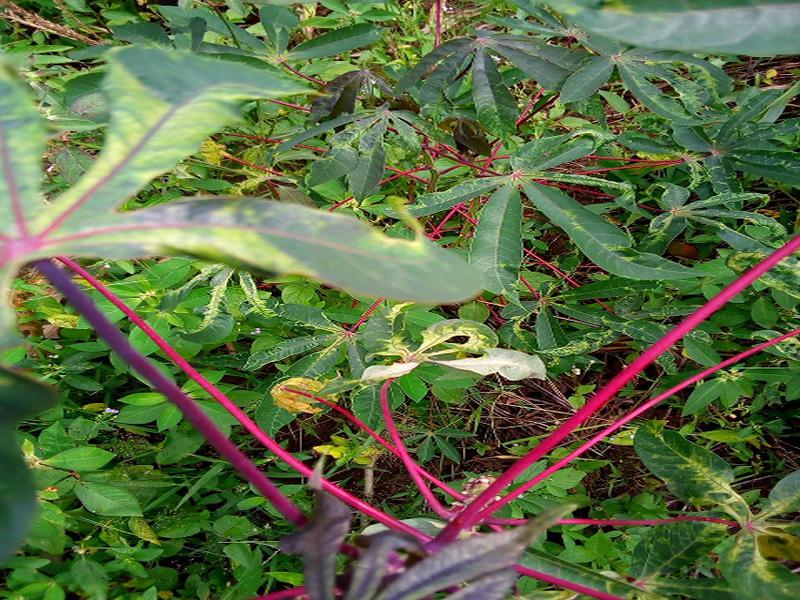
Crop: cassava
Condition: mosaic_disease